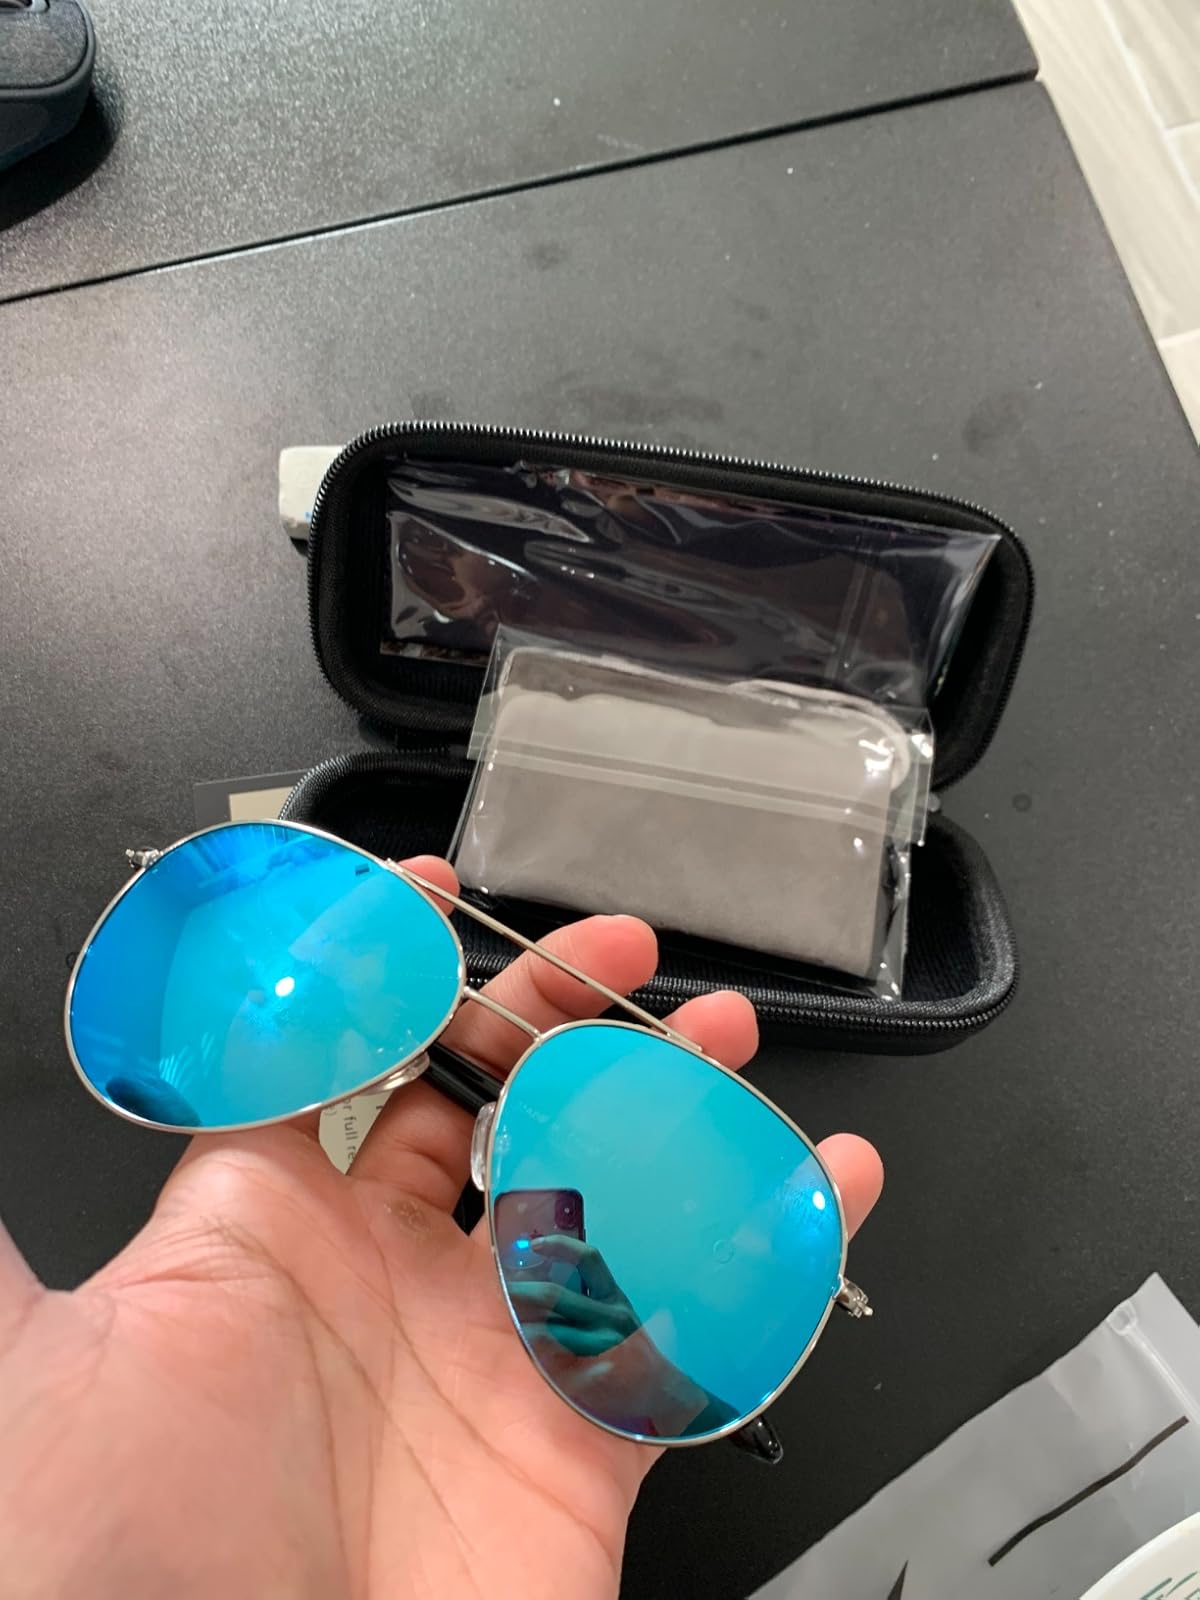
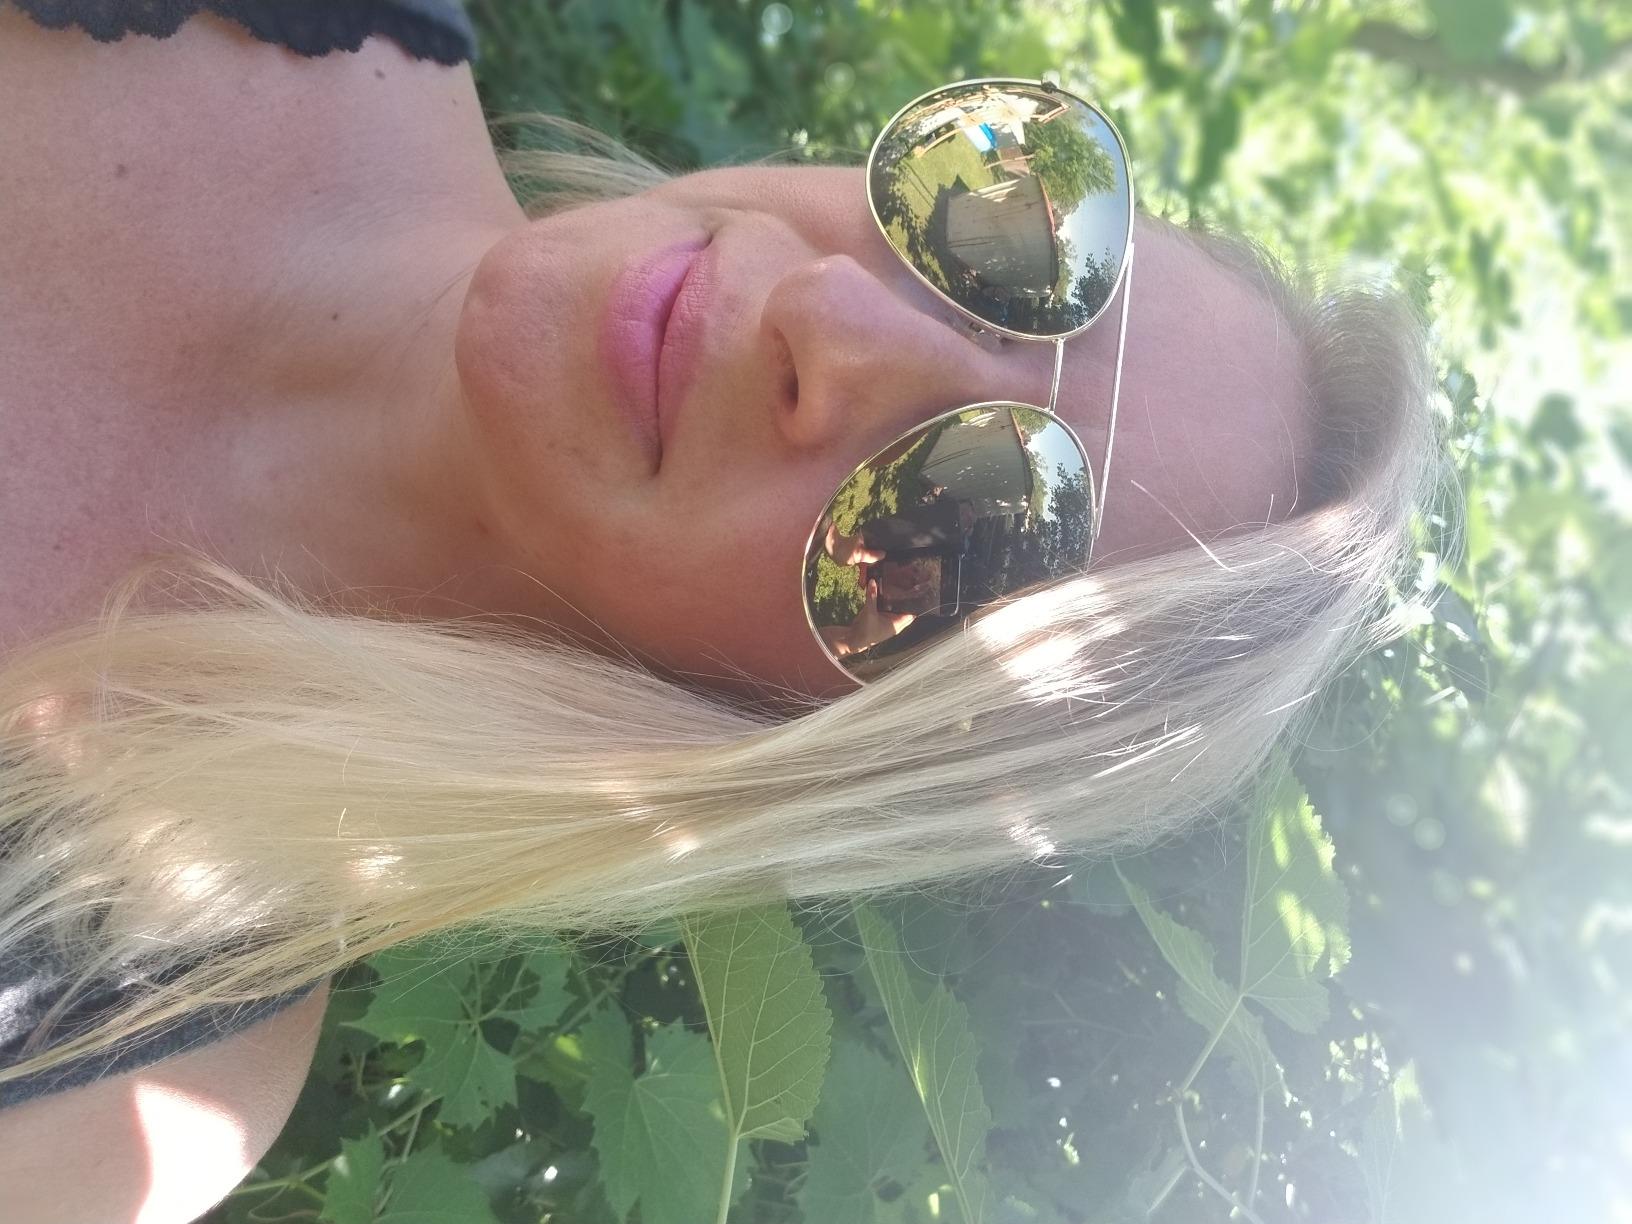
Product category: accessories_sunglasses
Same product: no